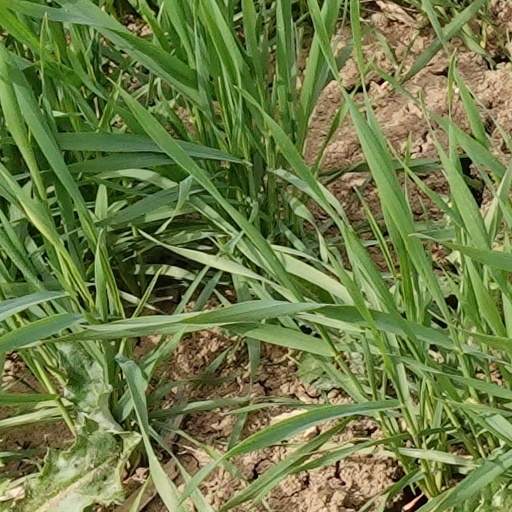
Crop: wheat